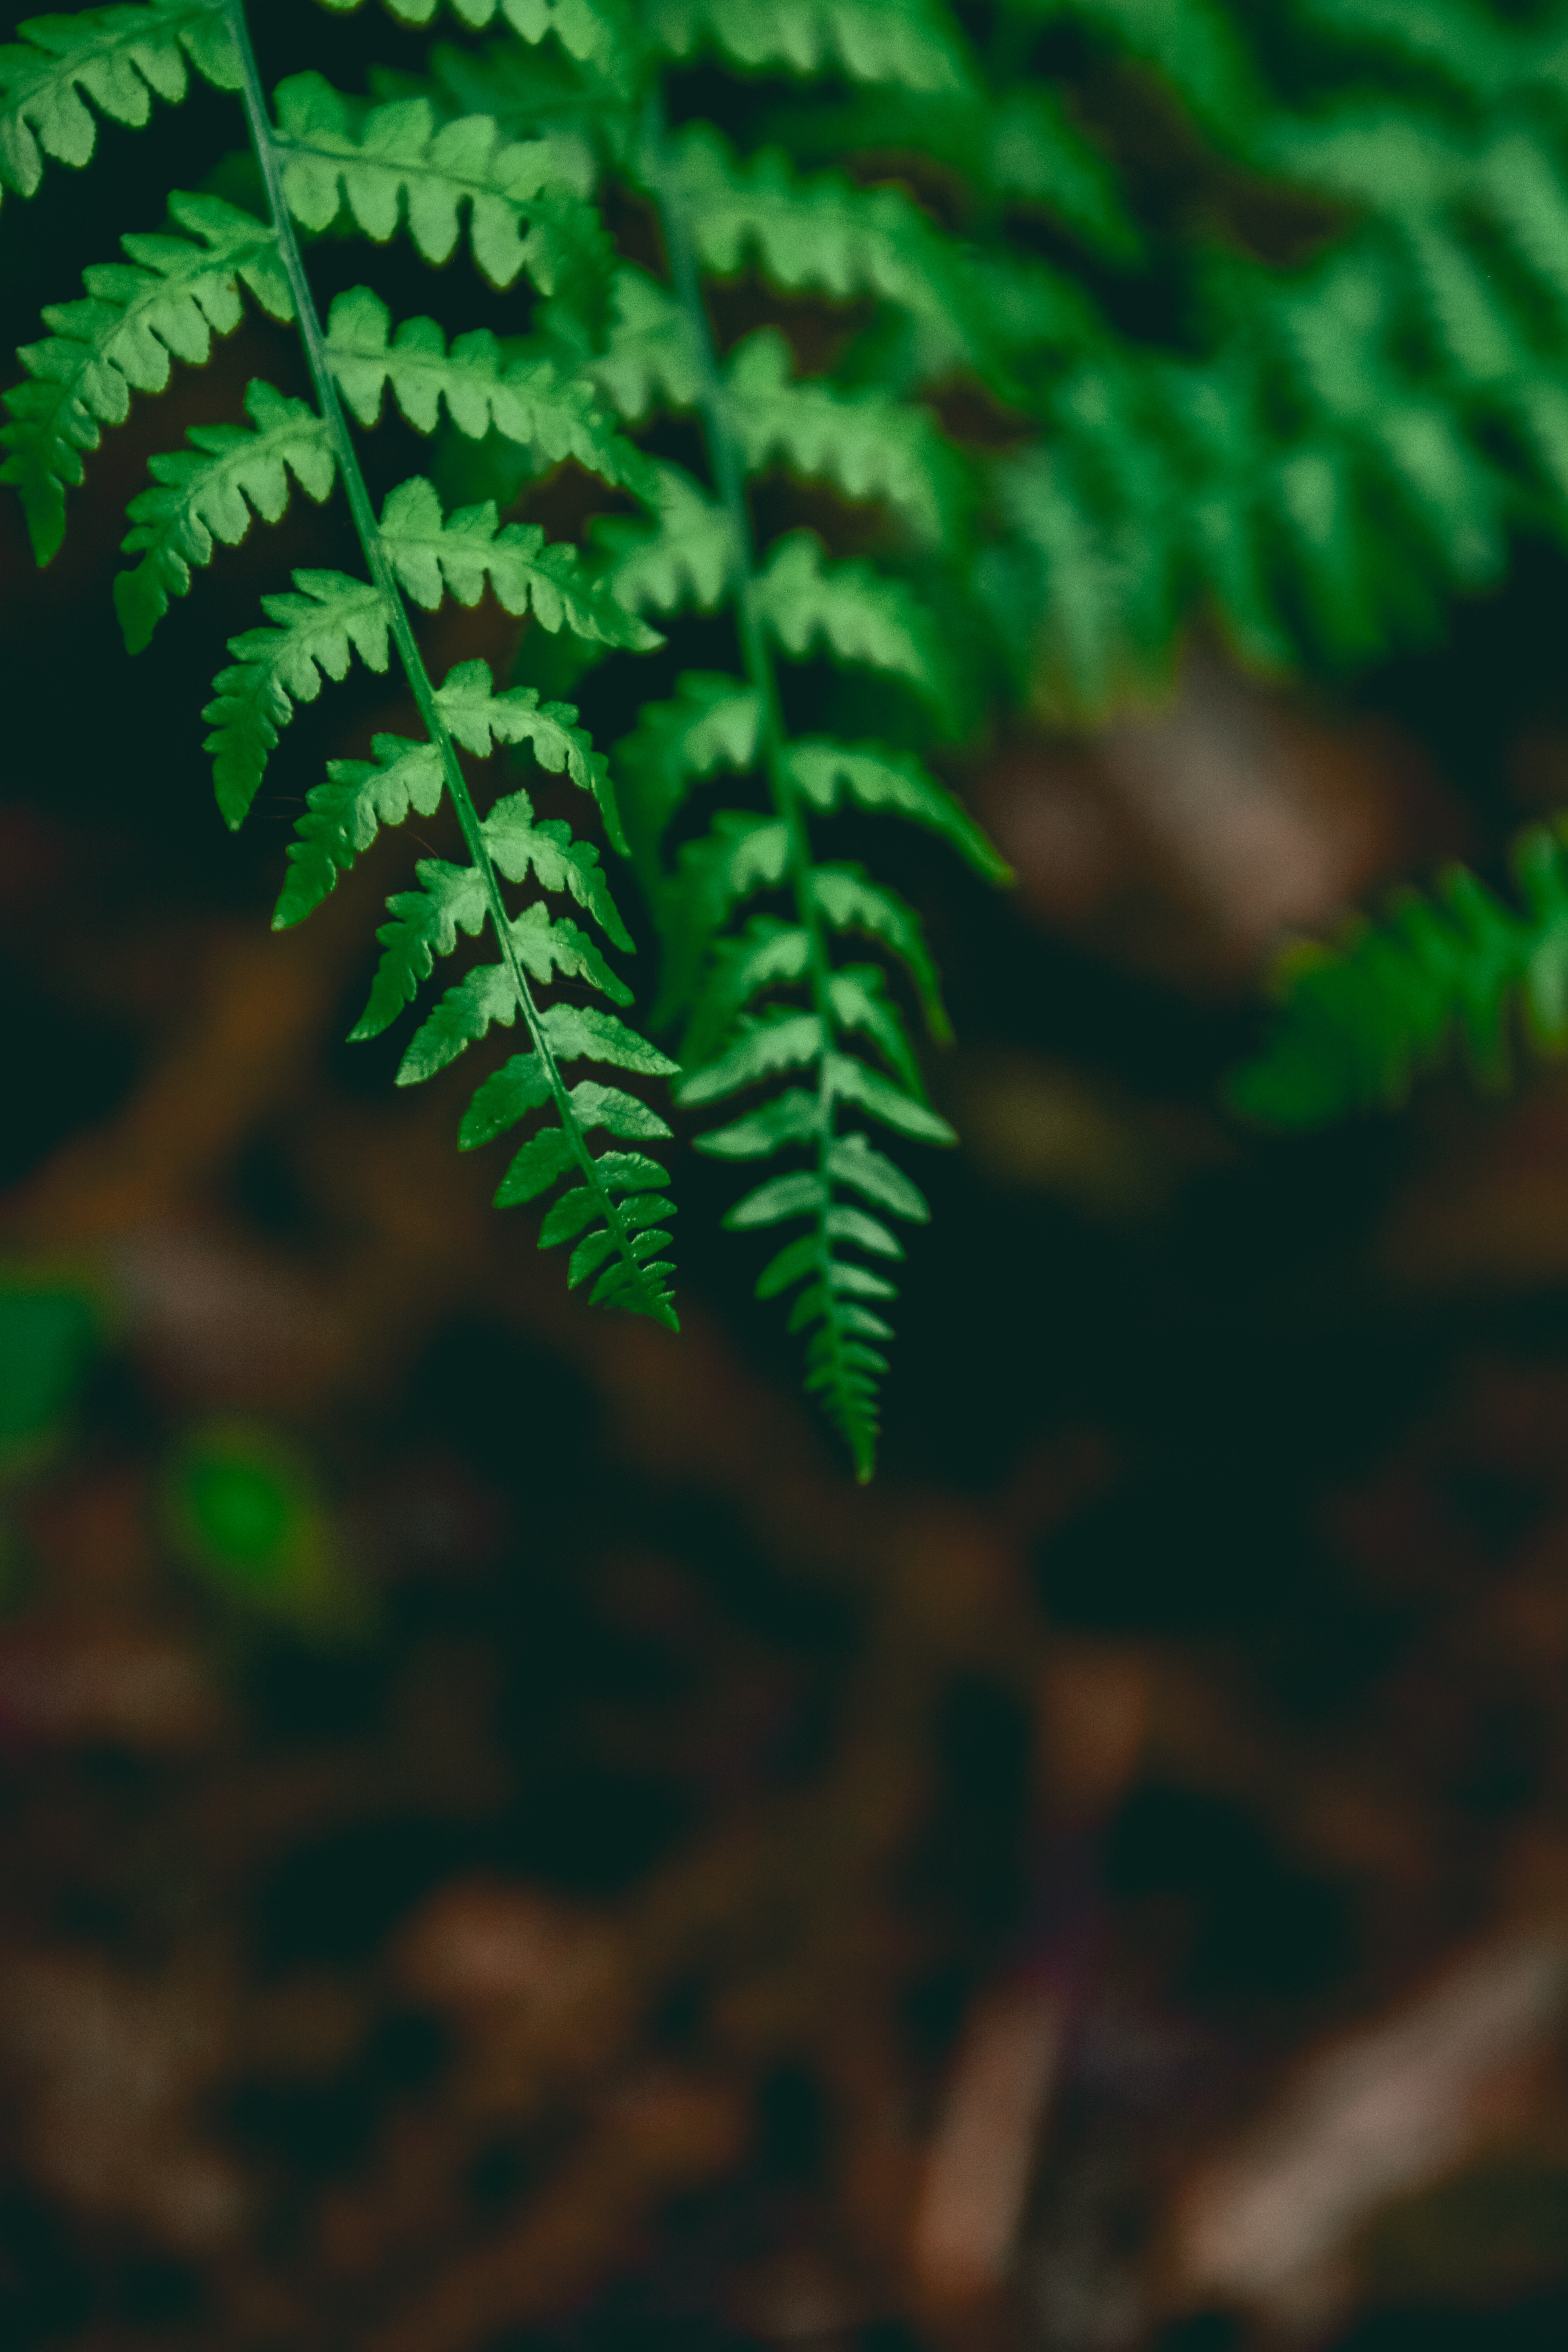
leaf, plant, twig, terrestrial plant, natural landscape, wood, ostrich fern, Tints and shades, grass, flowering plant, ferns and horsetails, landscape, forest, temperate broadleaf and mixed forest, fern, jungle, macro photography, trunk, conifer, darkness, annual plant, plant stem, vascular plant, deciduous, symmetry, Northern hardwood forest, tropical and subtropical coniferous forests, pattern, valdivian temperate rain forest, rainforest, herbaceous plant, woodland, herb, subshrub, pine family, old growth forest, caesalpinia